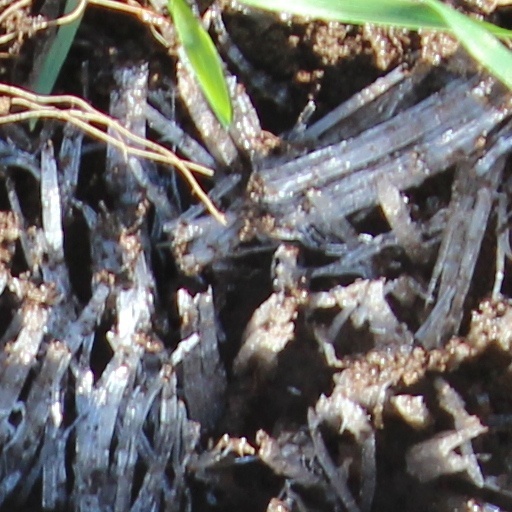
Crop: wheat